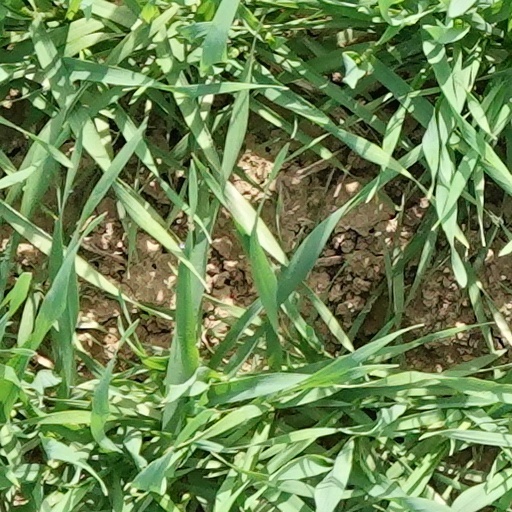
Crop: wheat